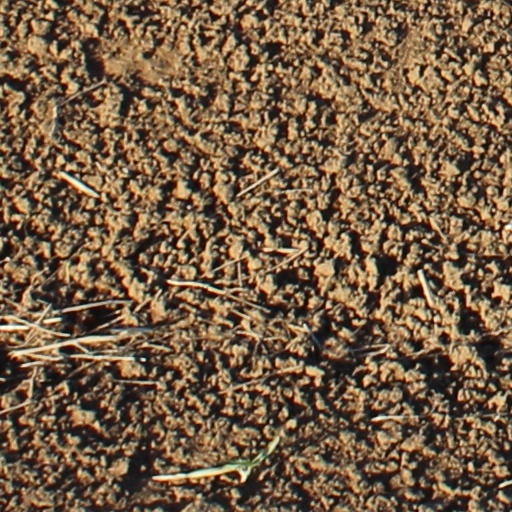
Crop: wheat